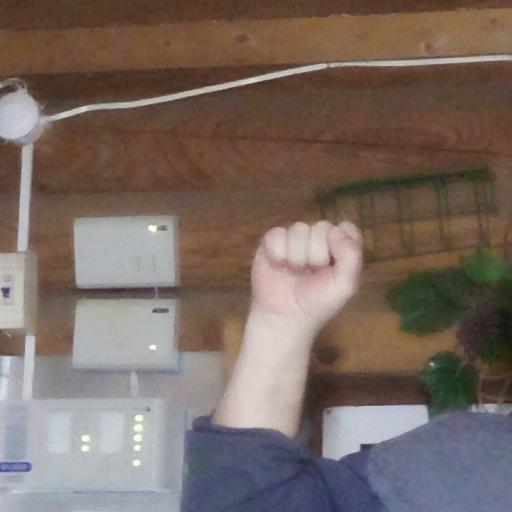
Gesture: fist